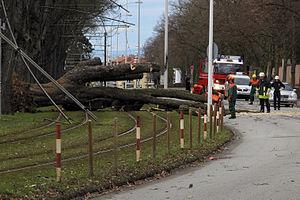
La tempête Xynthia est une dépression météorologique majeure ayant frappé plusieurs pays européens entre le 26 février et le 1ᵉʳ mars 2010, causant un épisode de vents violents. Le système, en provenance des régions subtropicales mais de type frontal, a principalement touché l'Espagne, le Portugal, la France, la Belgique, le Luxembourg, l'Allemagne et dans une moindre mesure, le Royaume-Uni, la Scandinavie et les pays bordant la mer Baltique.